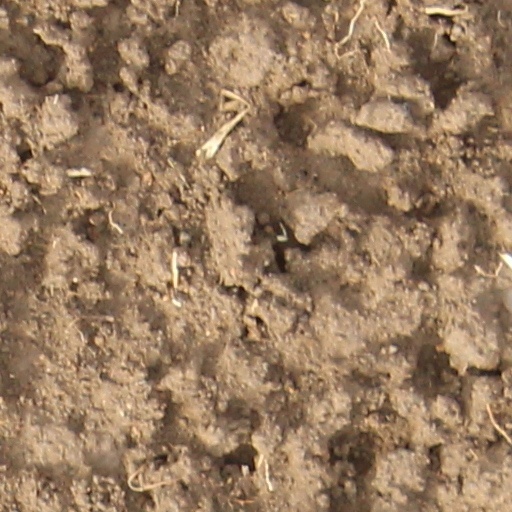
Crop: wheat